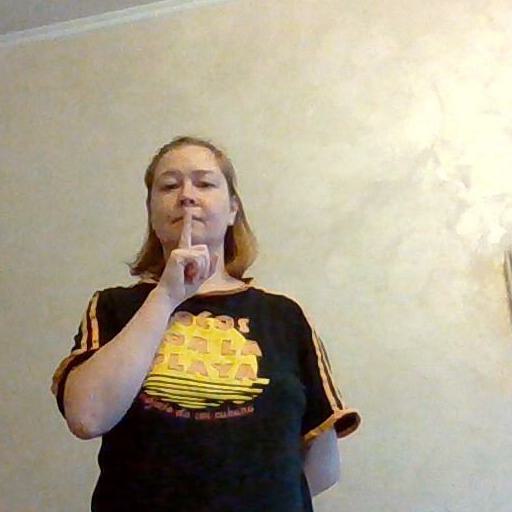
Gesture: mute